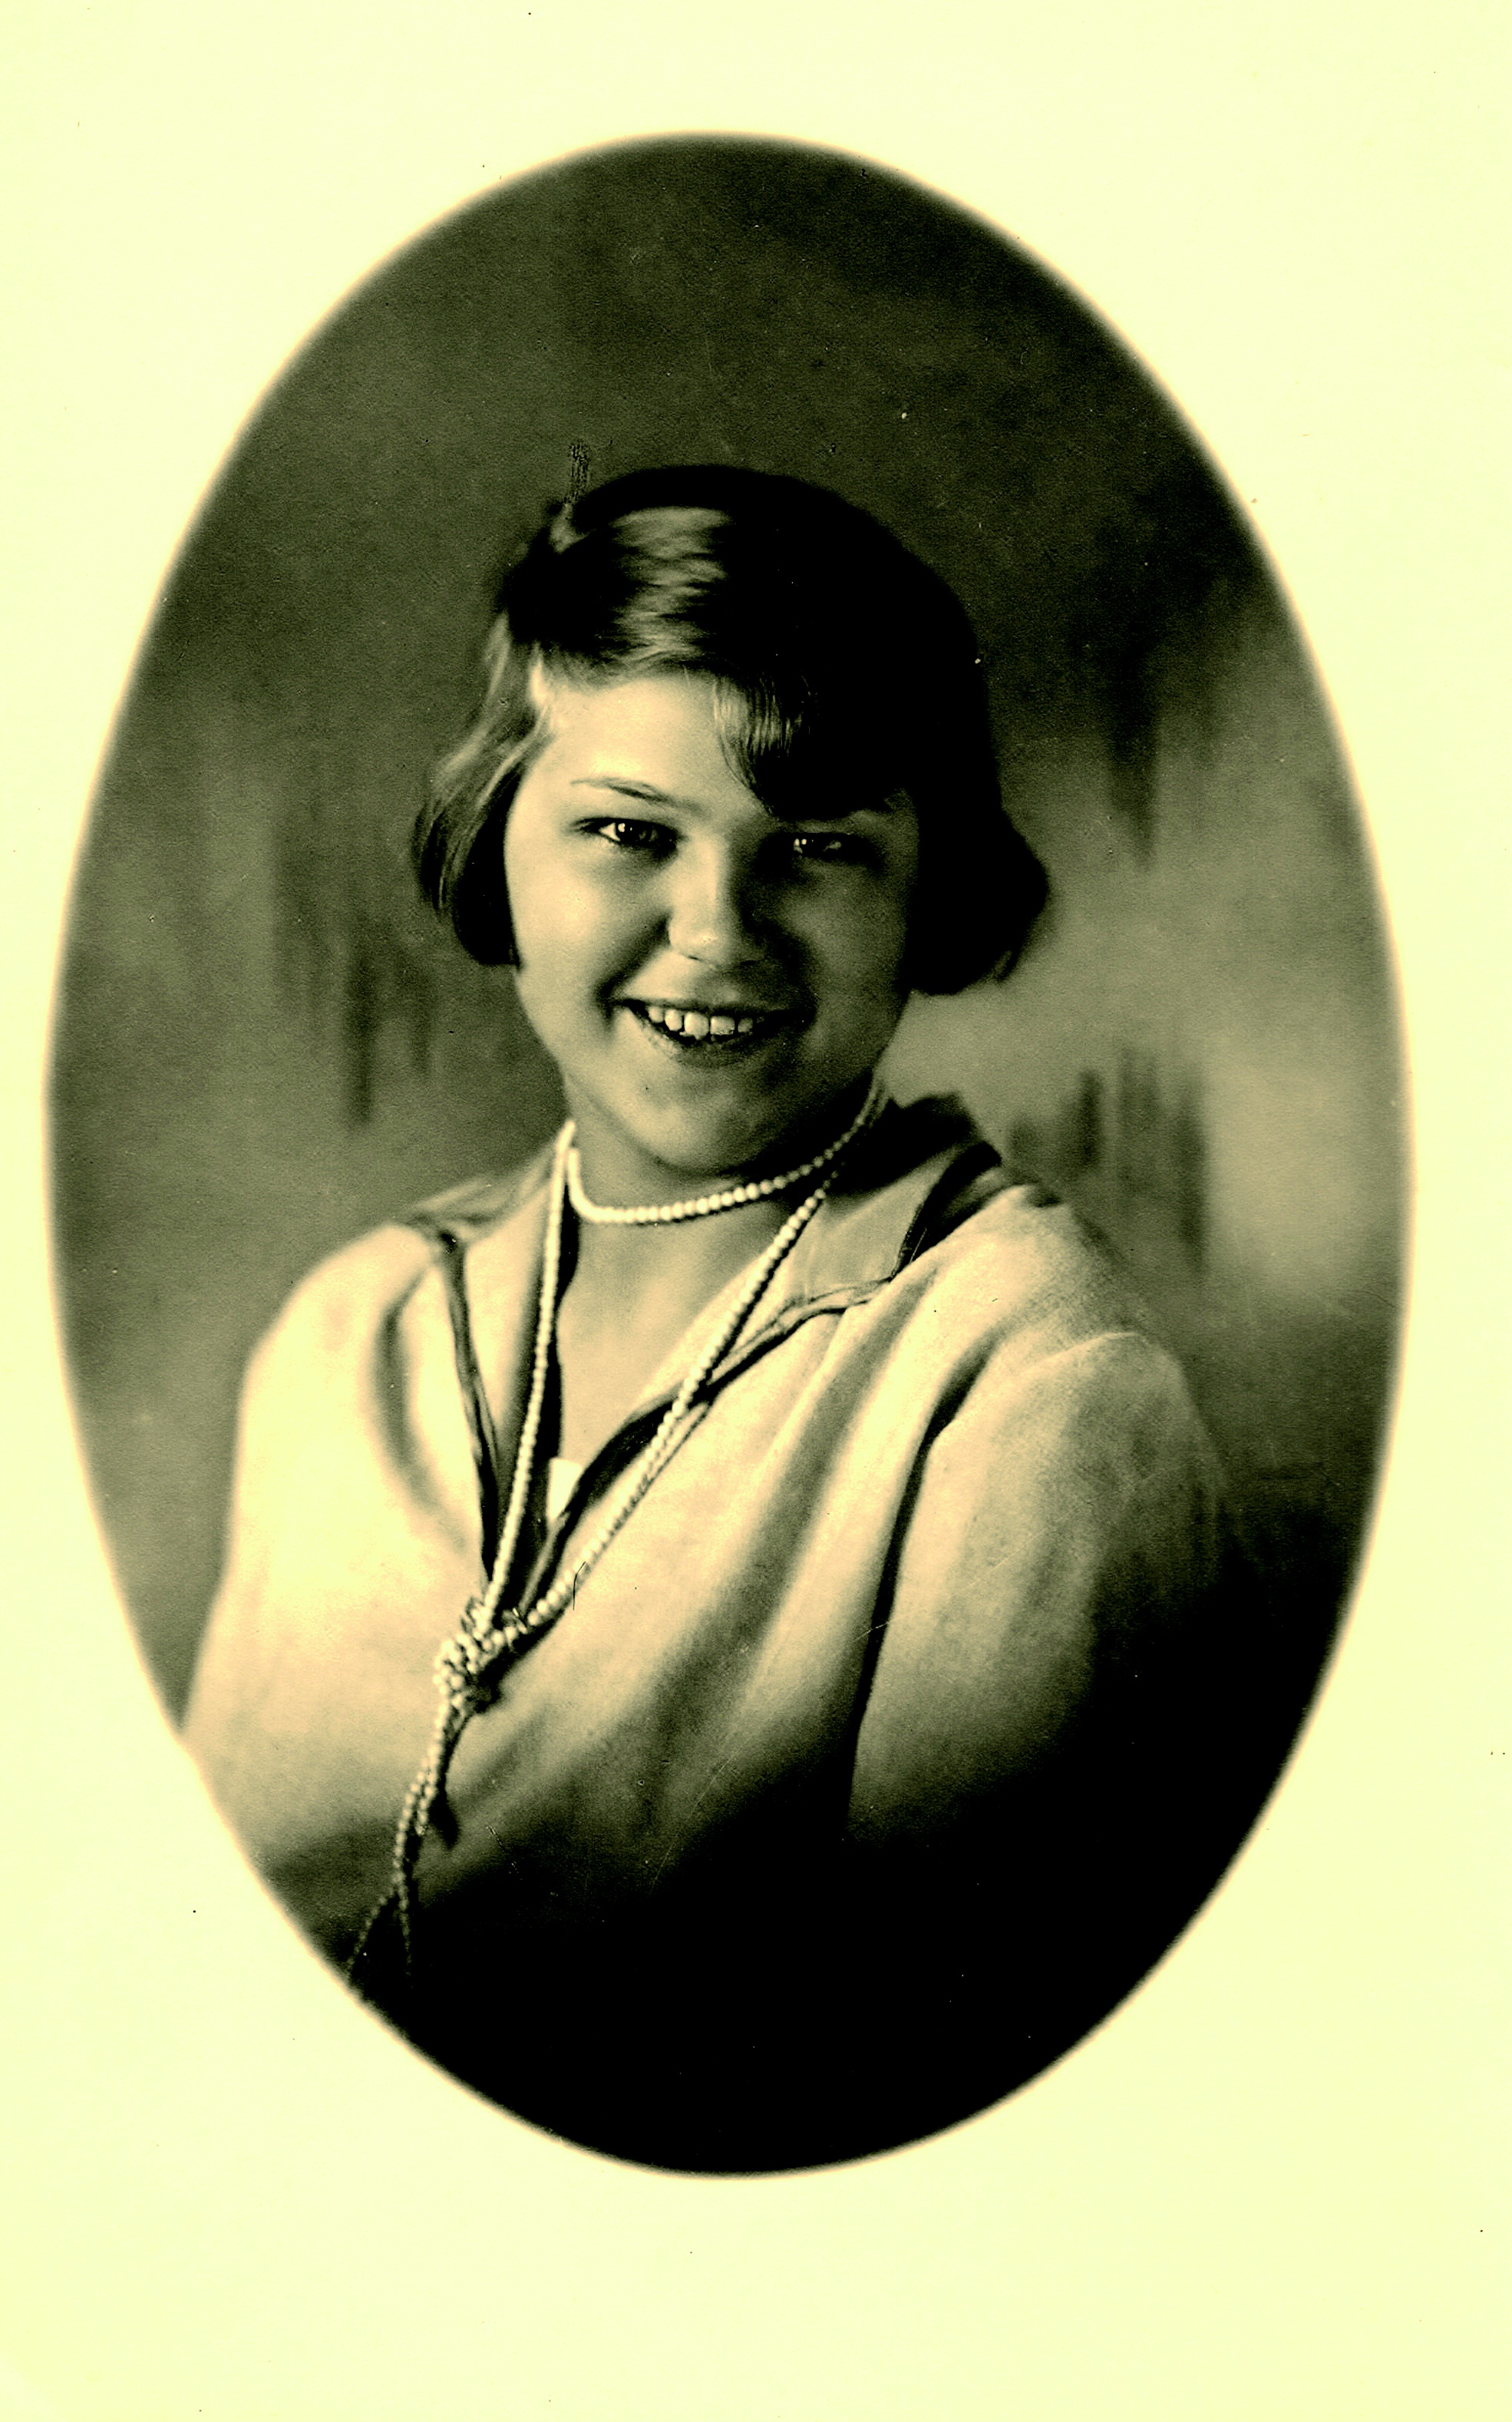
black and white, girl, white, photography, old, photo, portrait, memory, nostalgia, black, childhood, drawing, illustration, head, photograph, image, shape, past, historically, generations, family album, bobbed